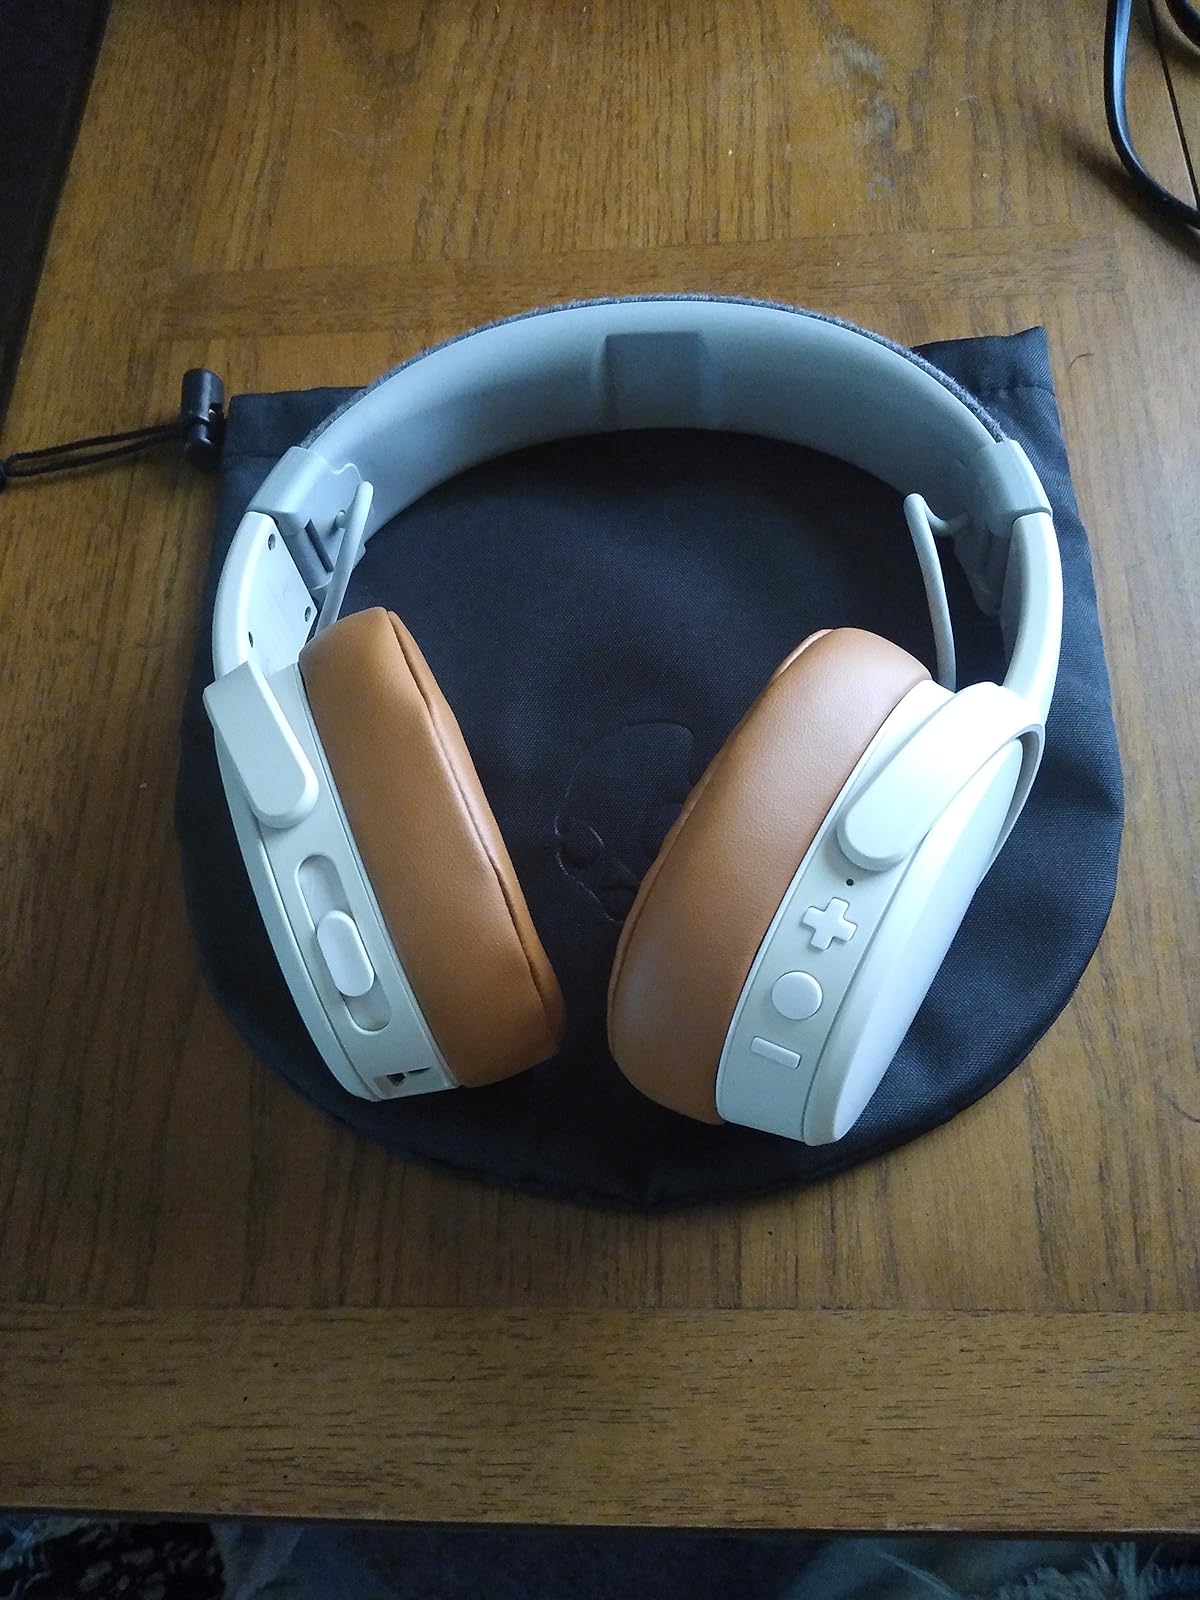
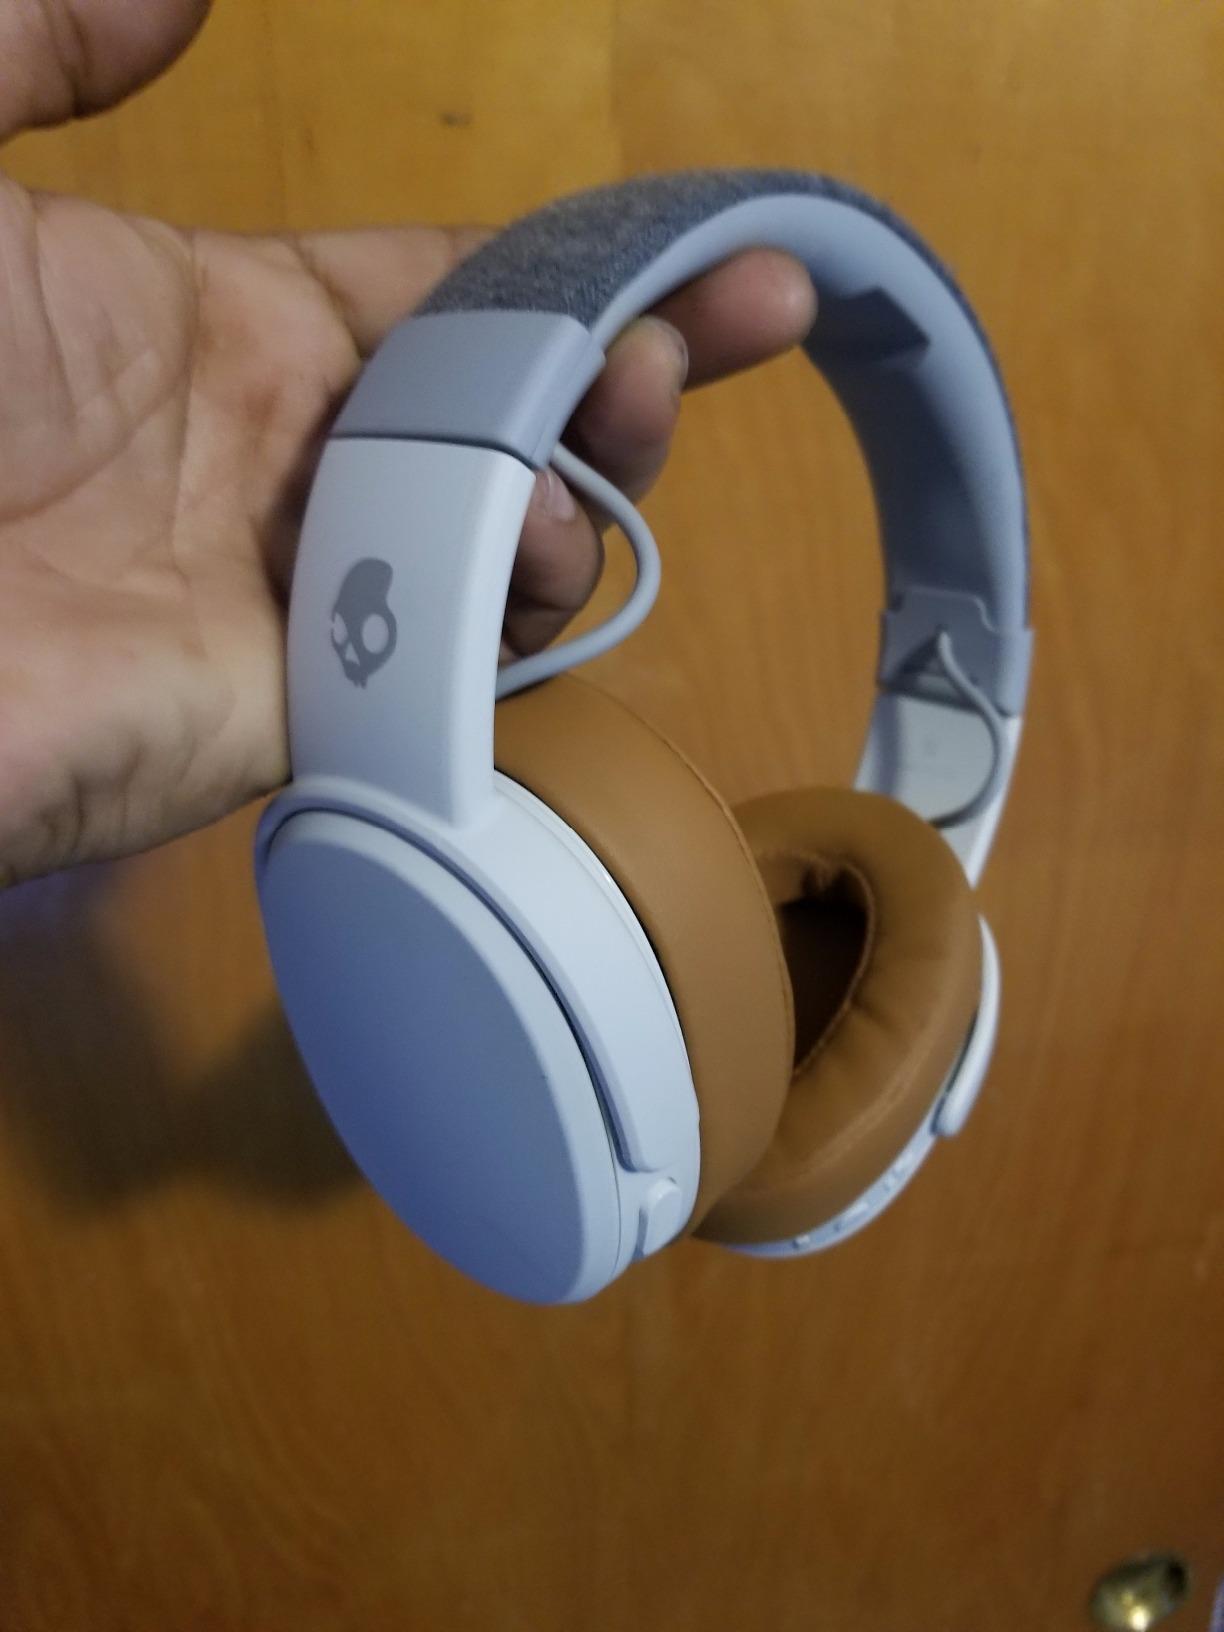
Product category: headphones
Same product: yes